War against the Islamic State

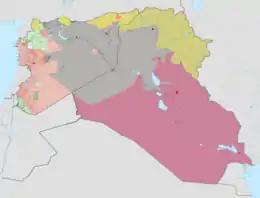
ISIL's territory, in grey, at the time of its greatest territorial extent in May 2015

On 8 September, the Iraqi Army, with close air support from the U.S., retook the key Haditha Dam, and recaptured the town of Barwana, killing 15 ISIL fighters. ISIL responded with the public execution of David Haines. By the end of September 2014, the United States had conducted 240 airstrikes in Iraq and Syria, as well as 1,300 tanker refueling missions, totaling 3,800 sorties by all types of aircraft. A tactical arrangement with Kurdish and Iraqi forces, and drone videos are being used to coordinate close air support without needing U.S. troops in ground combat.